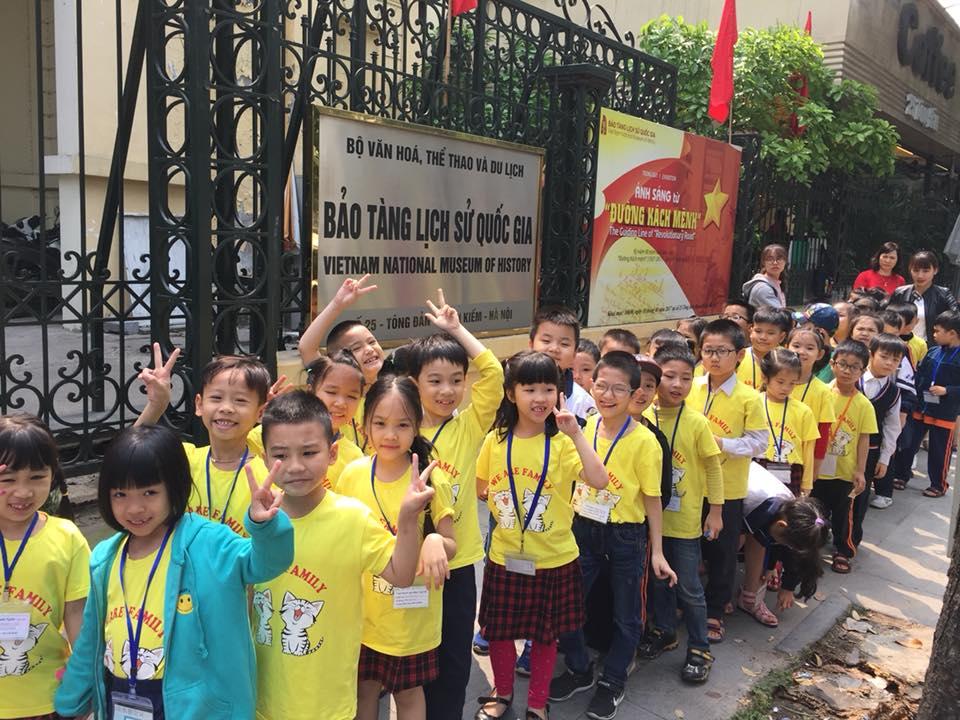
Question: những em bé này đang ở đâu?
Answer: những em bé đang ở bảo tàng lịch sử quốc gia